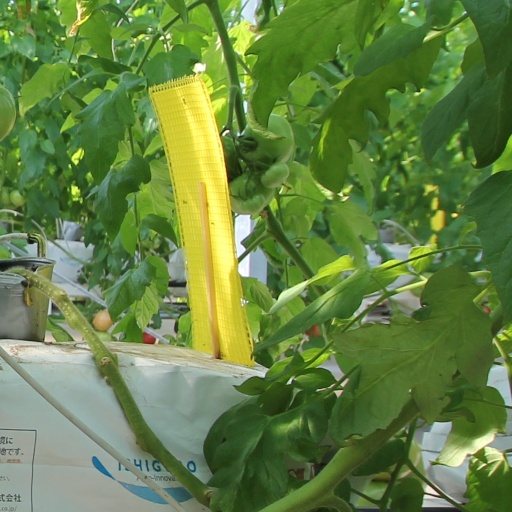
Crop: tomato